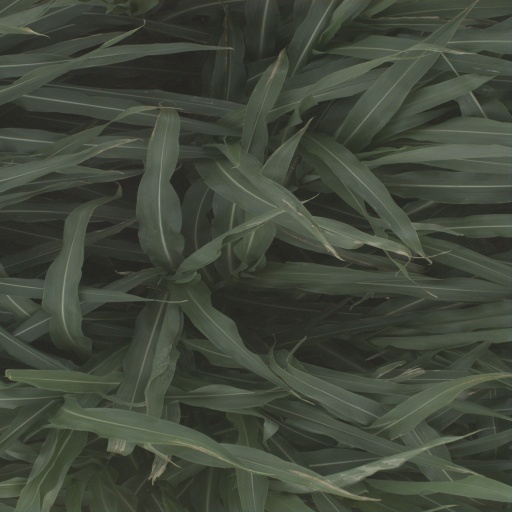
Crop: sorghum